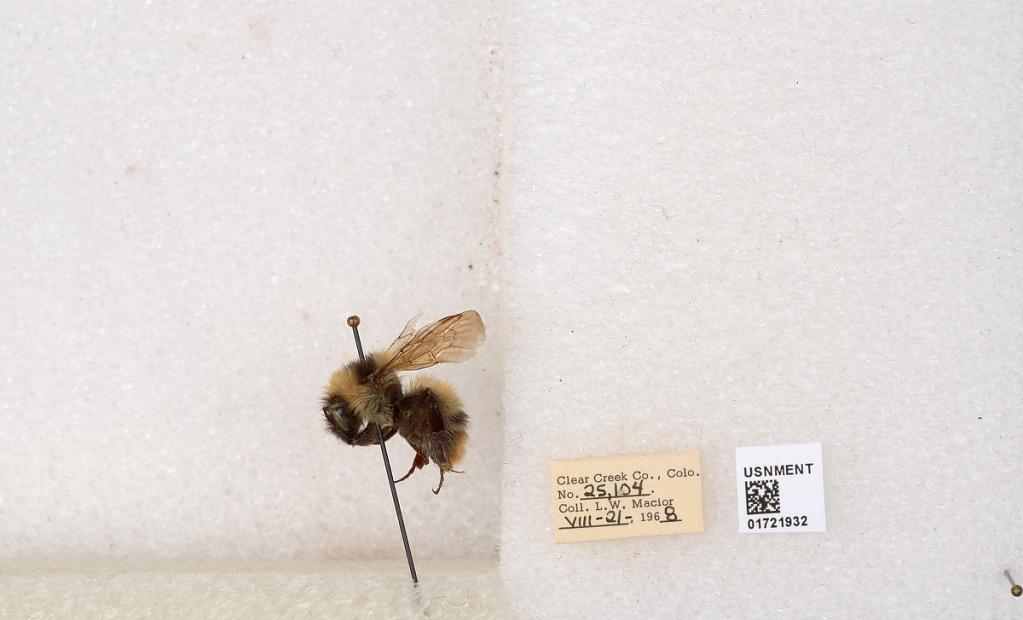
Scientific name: Bombus kirbyellus
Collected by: L. Macior
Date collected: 1968-8-21
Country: United States
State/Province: Colorado
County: Clear Creek
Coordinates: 39.6891, -105.644